Unconformity

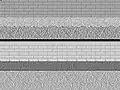
Paraconformity

An angular unconformity is an unconformity where horizontally parallel strata of sedimentary rock are deposited on tilted and eroded layers, producing an angular discordance with the overlying horizontal layers. The whole sequence may later be deformed and tilted by further orogenic activity. A typical case history is presented by the Briançonnais realm (Swiss and French Prealps) during the Jurassic.